Pressure (2015 film)

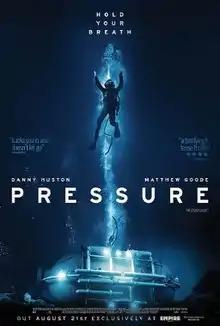

Pressure is a 2015 British disaster survival film directed by Ron Scalpello. It tells the story of four men who get stuck at the bottom of the ocean in a diving bell.